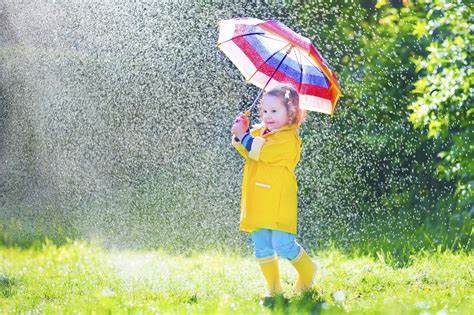
Weather: rain or strom